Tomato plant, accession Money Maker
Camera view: tilt-top (135 deg); turntable rotation: 60 degrees
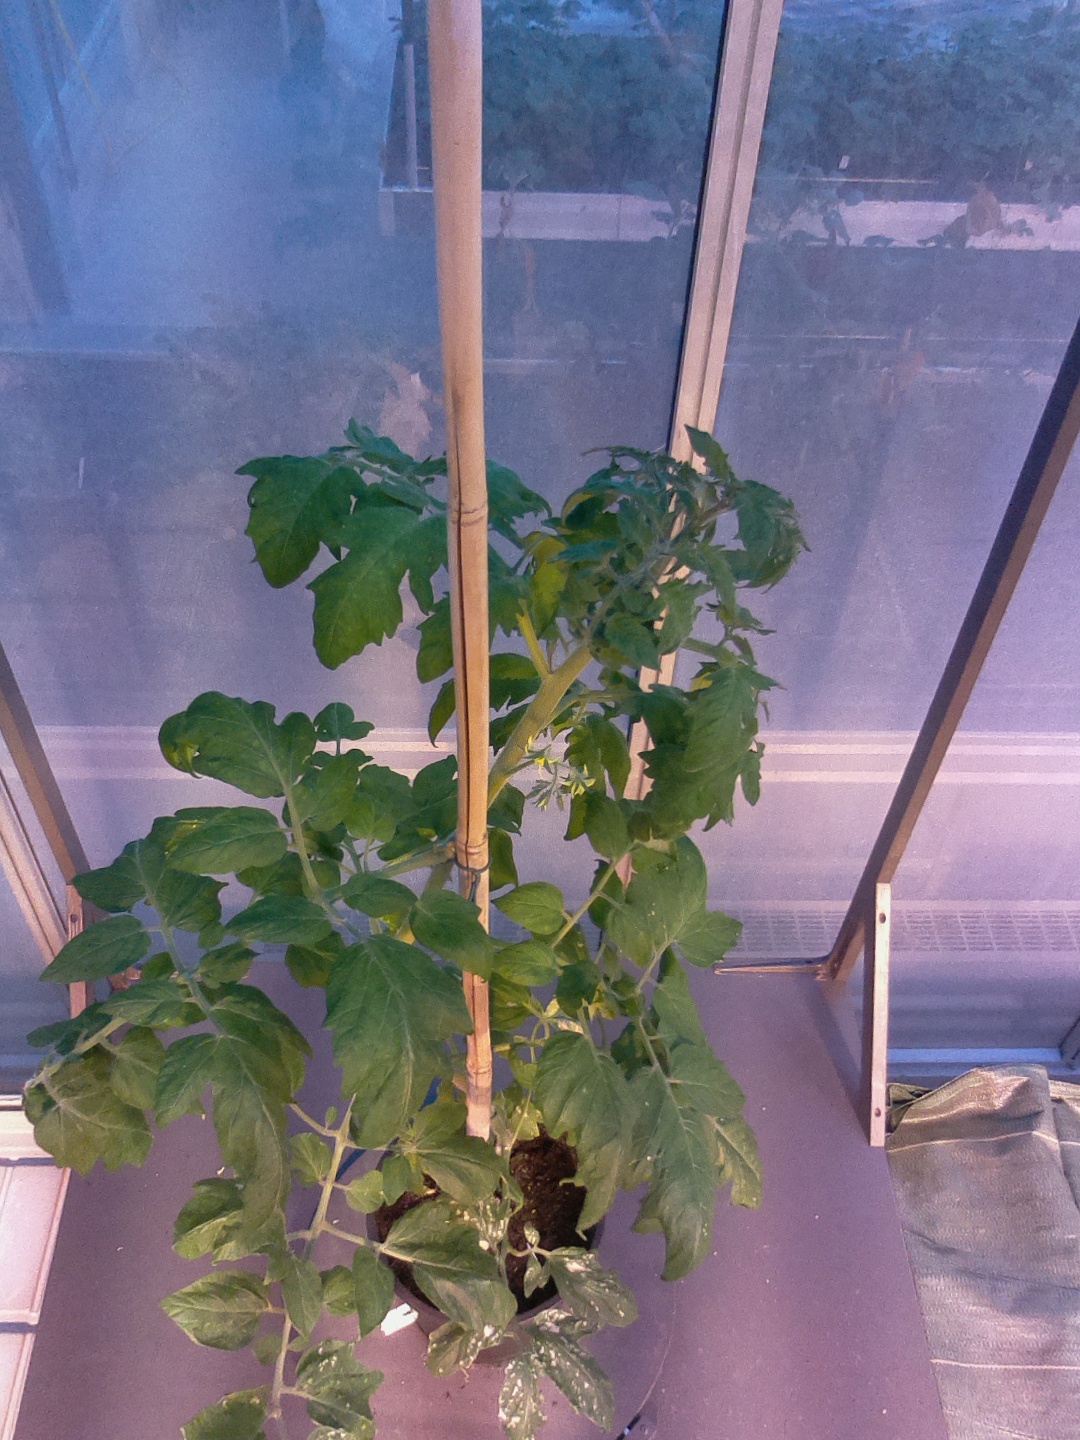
BBCH growth stage 60: First flowers open